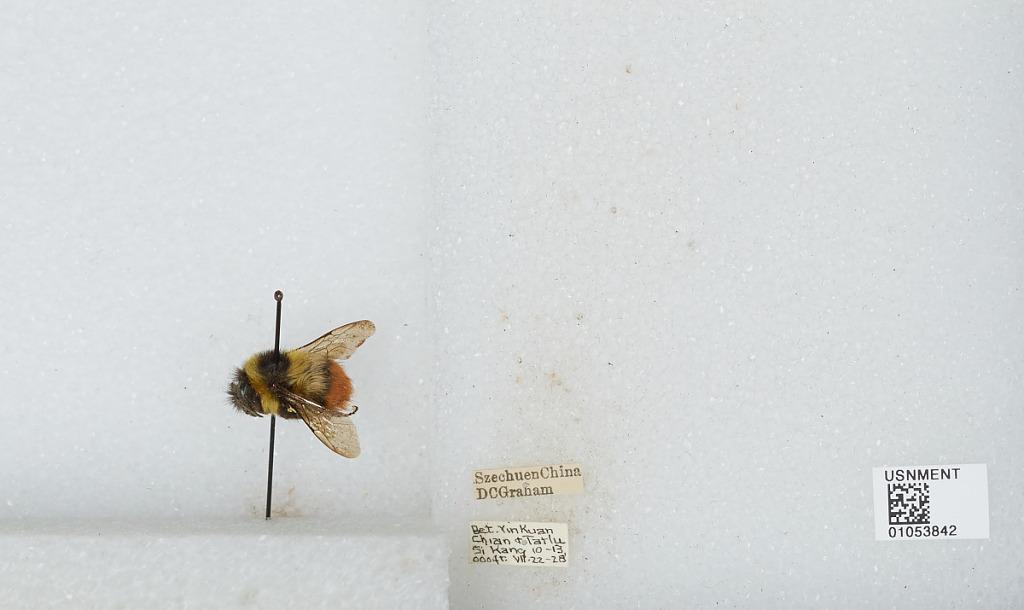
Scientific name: Bombus sp.
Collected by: D. Graham
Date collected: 1928-7-22
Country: China
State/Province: Sichuan
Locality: Between Yin Kuan Chian & Tatlu Si Kang